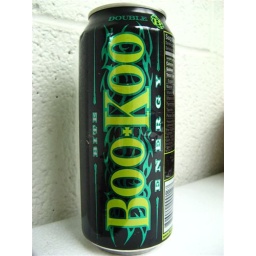
Tangy lime taste with hints of a red bull flavor. Light brown in color, average carbonation.